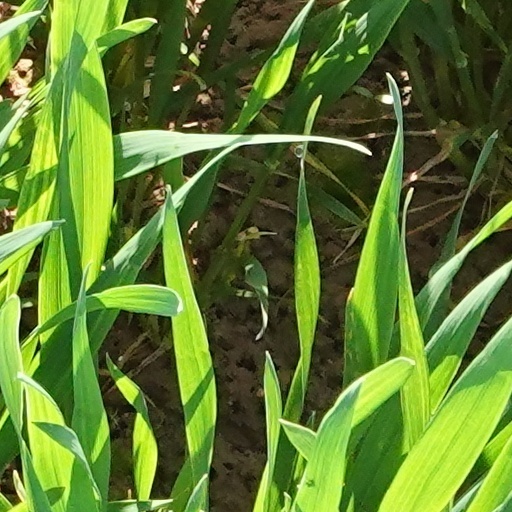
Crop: wheat